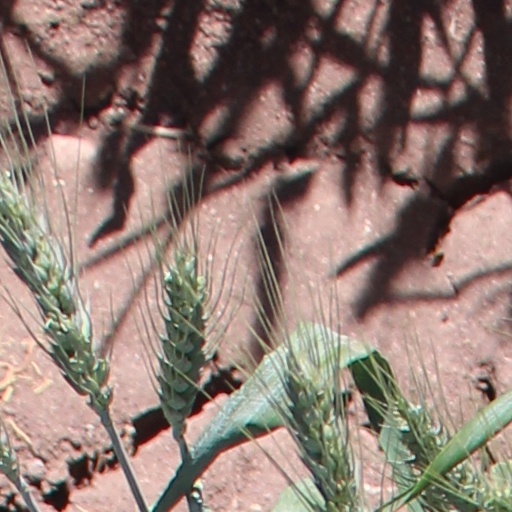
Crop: wheat